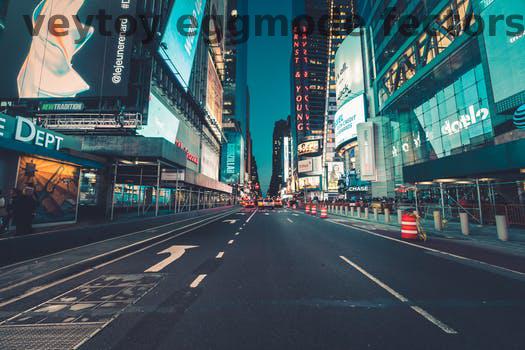
Label: Watermark